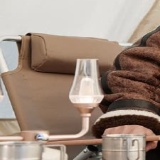
diễn viên Đậu Kiêu